Armenian Soviet Socialist Republic

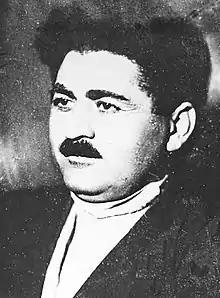
First Secretary Aghasi Khanjian, a native of Van, was killed in 1936 by Lavrentiy Beria

From 12 March 1922 to 5 December 1936, Armenia was a part of the Transcaucasian SFSR (TSFSR) together with the Georgian Soviet Socialist Republic and the Azerbaijan Soviet Socialist Republic. The policies of the first Soviet Armenian government (the Revolutionary Committee, headed by young, inexperienced, and militant communists such as Sarkis Kasyan and Avis Nurijanyan) were implemented in a high-handed manner and did not take into consideration the poor conditions of the republic and the general weariness of the people after years of conflict and civil strife. As the Soviet Armenian historian Bagrat Borian wrote in 1929, the Revolutionary Committee engaged in "a series of indiscriminate seizures and confiscations, without regard to class, and without taking into account the general economic and psychological state of the peasantry."